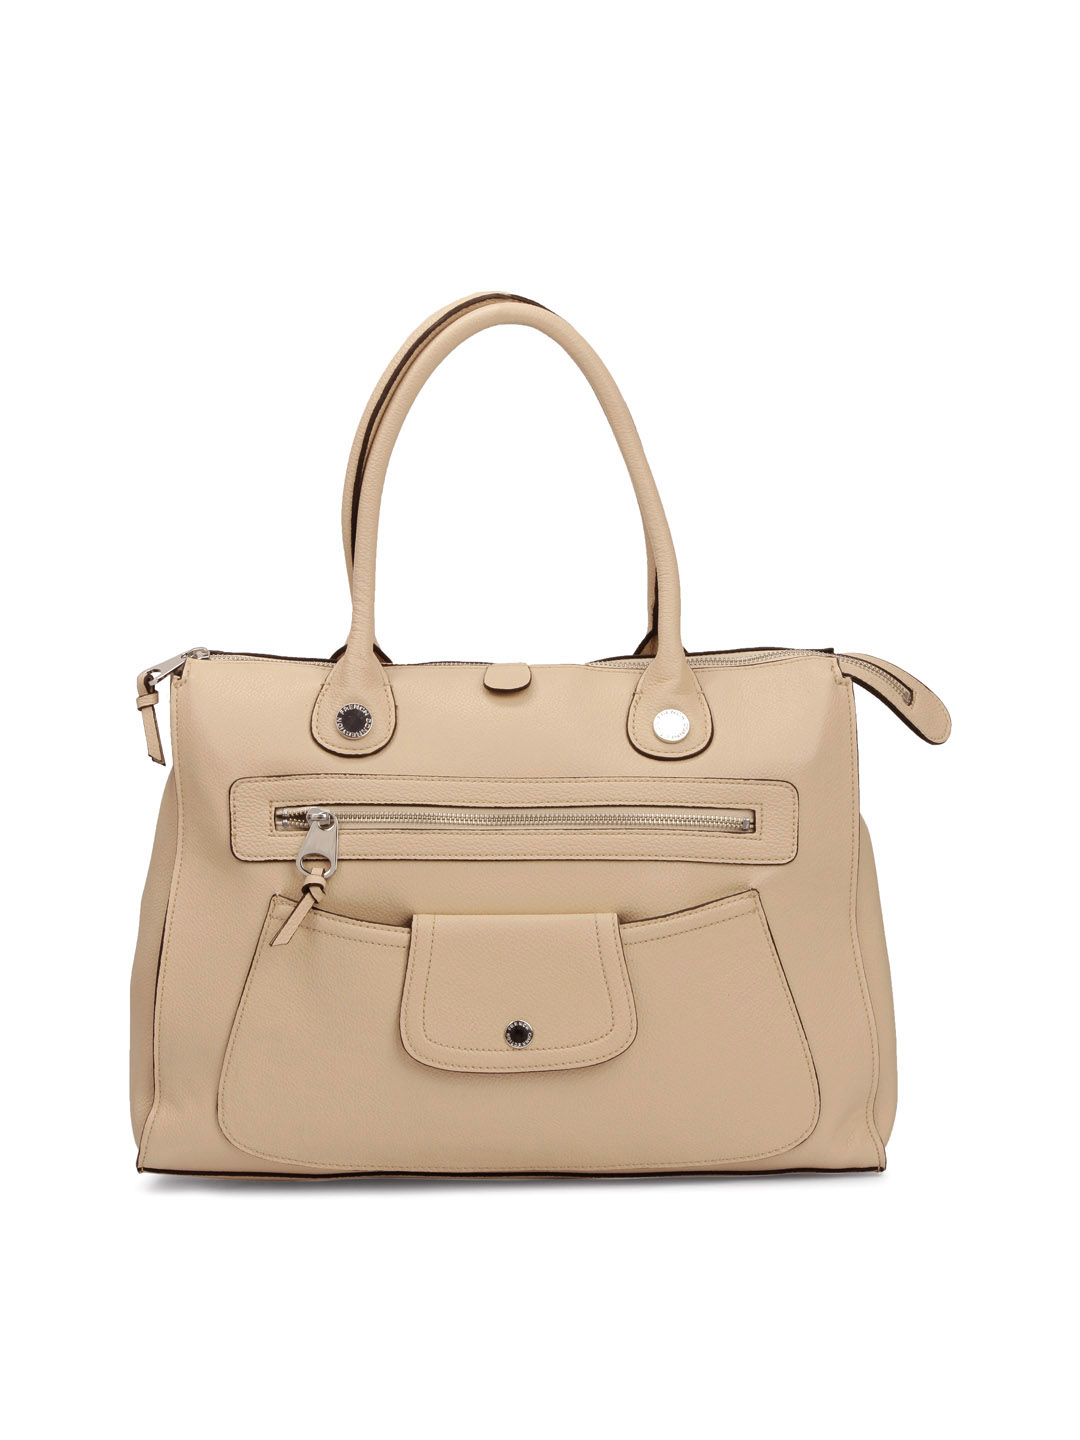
French Connection Women Beige Handbag
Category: Accessories / Bags / Handbags
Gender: Women
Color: Beige
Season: Summer 2012
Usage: Casual